Everhardus Koster

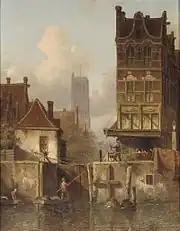
At the Town Lock

In 1859, he lost his right eye in an accident. After he was reasonably accustomed to it, he was able to continue painting, but remained bitter and complained frequently. He also found himself caught up in complaints from the artistic community involving the way art works were purchased by the Villa and its methods of storage, which were considered inadequate for preservation. Eventually these issues were addressed and parts of the collection were moved to the newly renovated Rijksmuseum.